Mitchell Davey

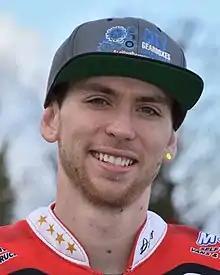
Mitch Davey 2018

Mitchell James Ryan Davey (born 22 March 1990, in Ayr, Queensland) is an Australian former motorcycle speedway rider.